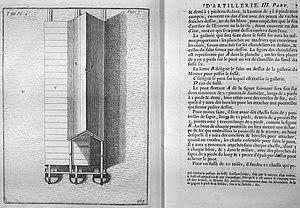
Mémoires d'artillerie, recueillis par M. Surirey de Saint Remy, tome III, exemplaire de la B.M. de Reims, troisième édition.
Un pont flottant est un pont qui flotte sur l'eau, supporté par des chalands ou de bateaux-pontons.